Julie McNiven

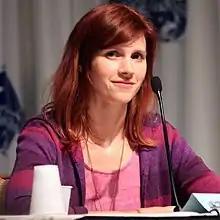
McNiven at the 2011 DragonCon

Julie McNiven (born October 11, 1980) is an American actress and singer. McNiven was born in Amherst, Massachusetts, and got her start in local community theatre productions. She is best known for her recurring roles in "Mad Men" (2007–2009) and "Supernatural" (2008–2010). McNiven also had a recurring role in the second season of "" (2010–2011).